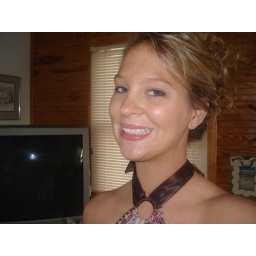
This is me at the beach house in the OBX.